Young Memorial Church

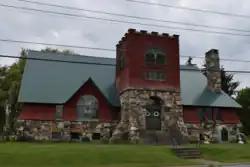

Young Memorial Church, also known as Brier Hill Congregational Church, is a historic Congregational church in the hamlet of Brier Hill in Morristown, St. Lawrence County, New York. It was built in 1907–1908 and is a one-story, stone and wood shingled church building in the Arts and Crafts style. It features a steeply pitched gable roof, a tall stone chimney, opaque art glass windows by Harry James Horwood, and a central two-story square tower with a crenelated top.